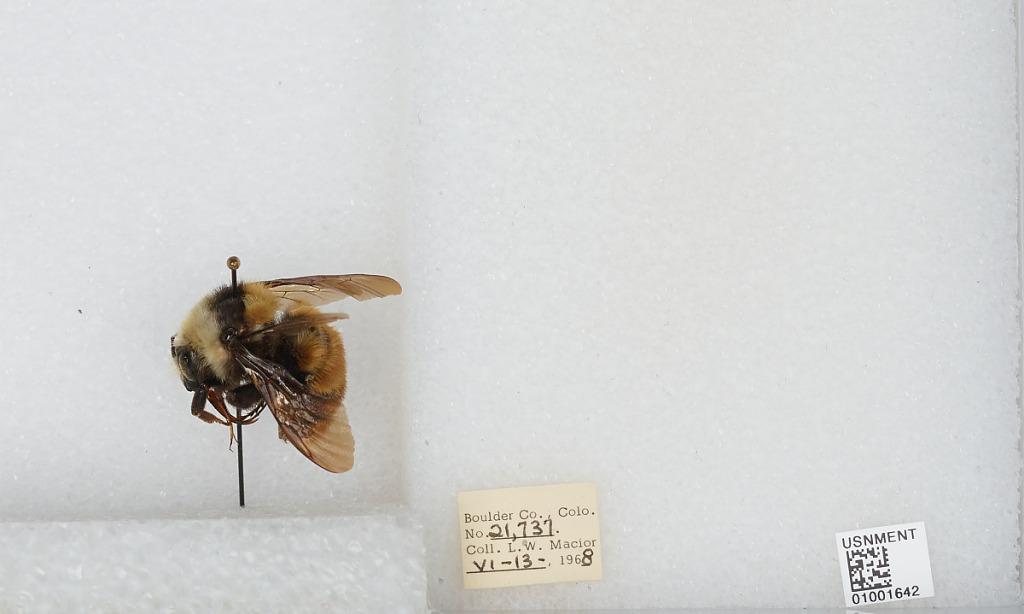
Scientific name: Bombus (Subterraneobombus) appositus Cresson
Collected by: L. Macior
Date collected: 1968-6-13
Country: United States
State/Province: Colorado
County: Boulder
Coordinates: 40.09, -105.36